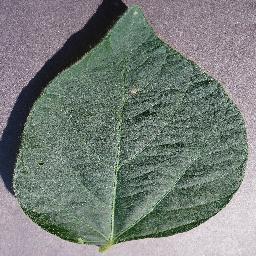
Label: Soybean___healthy